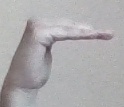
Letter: haa